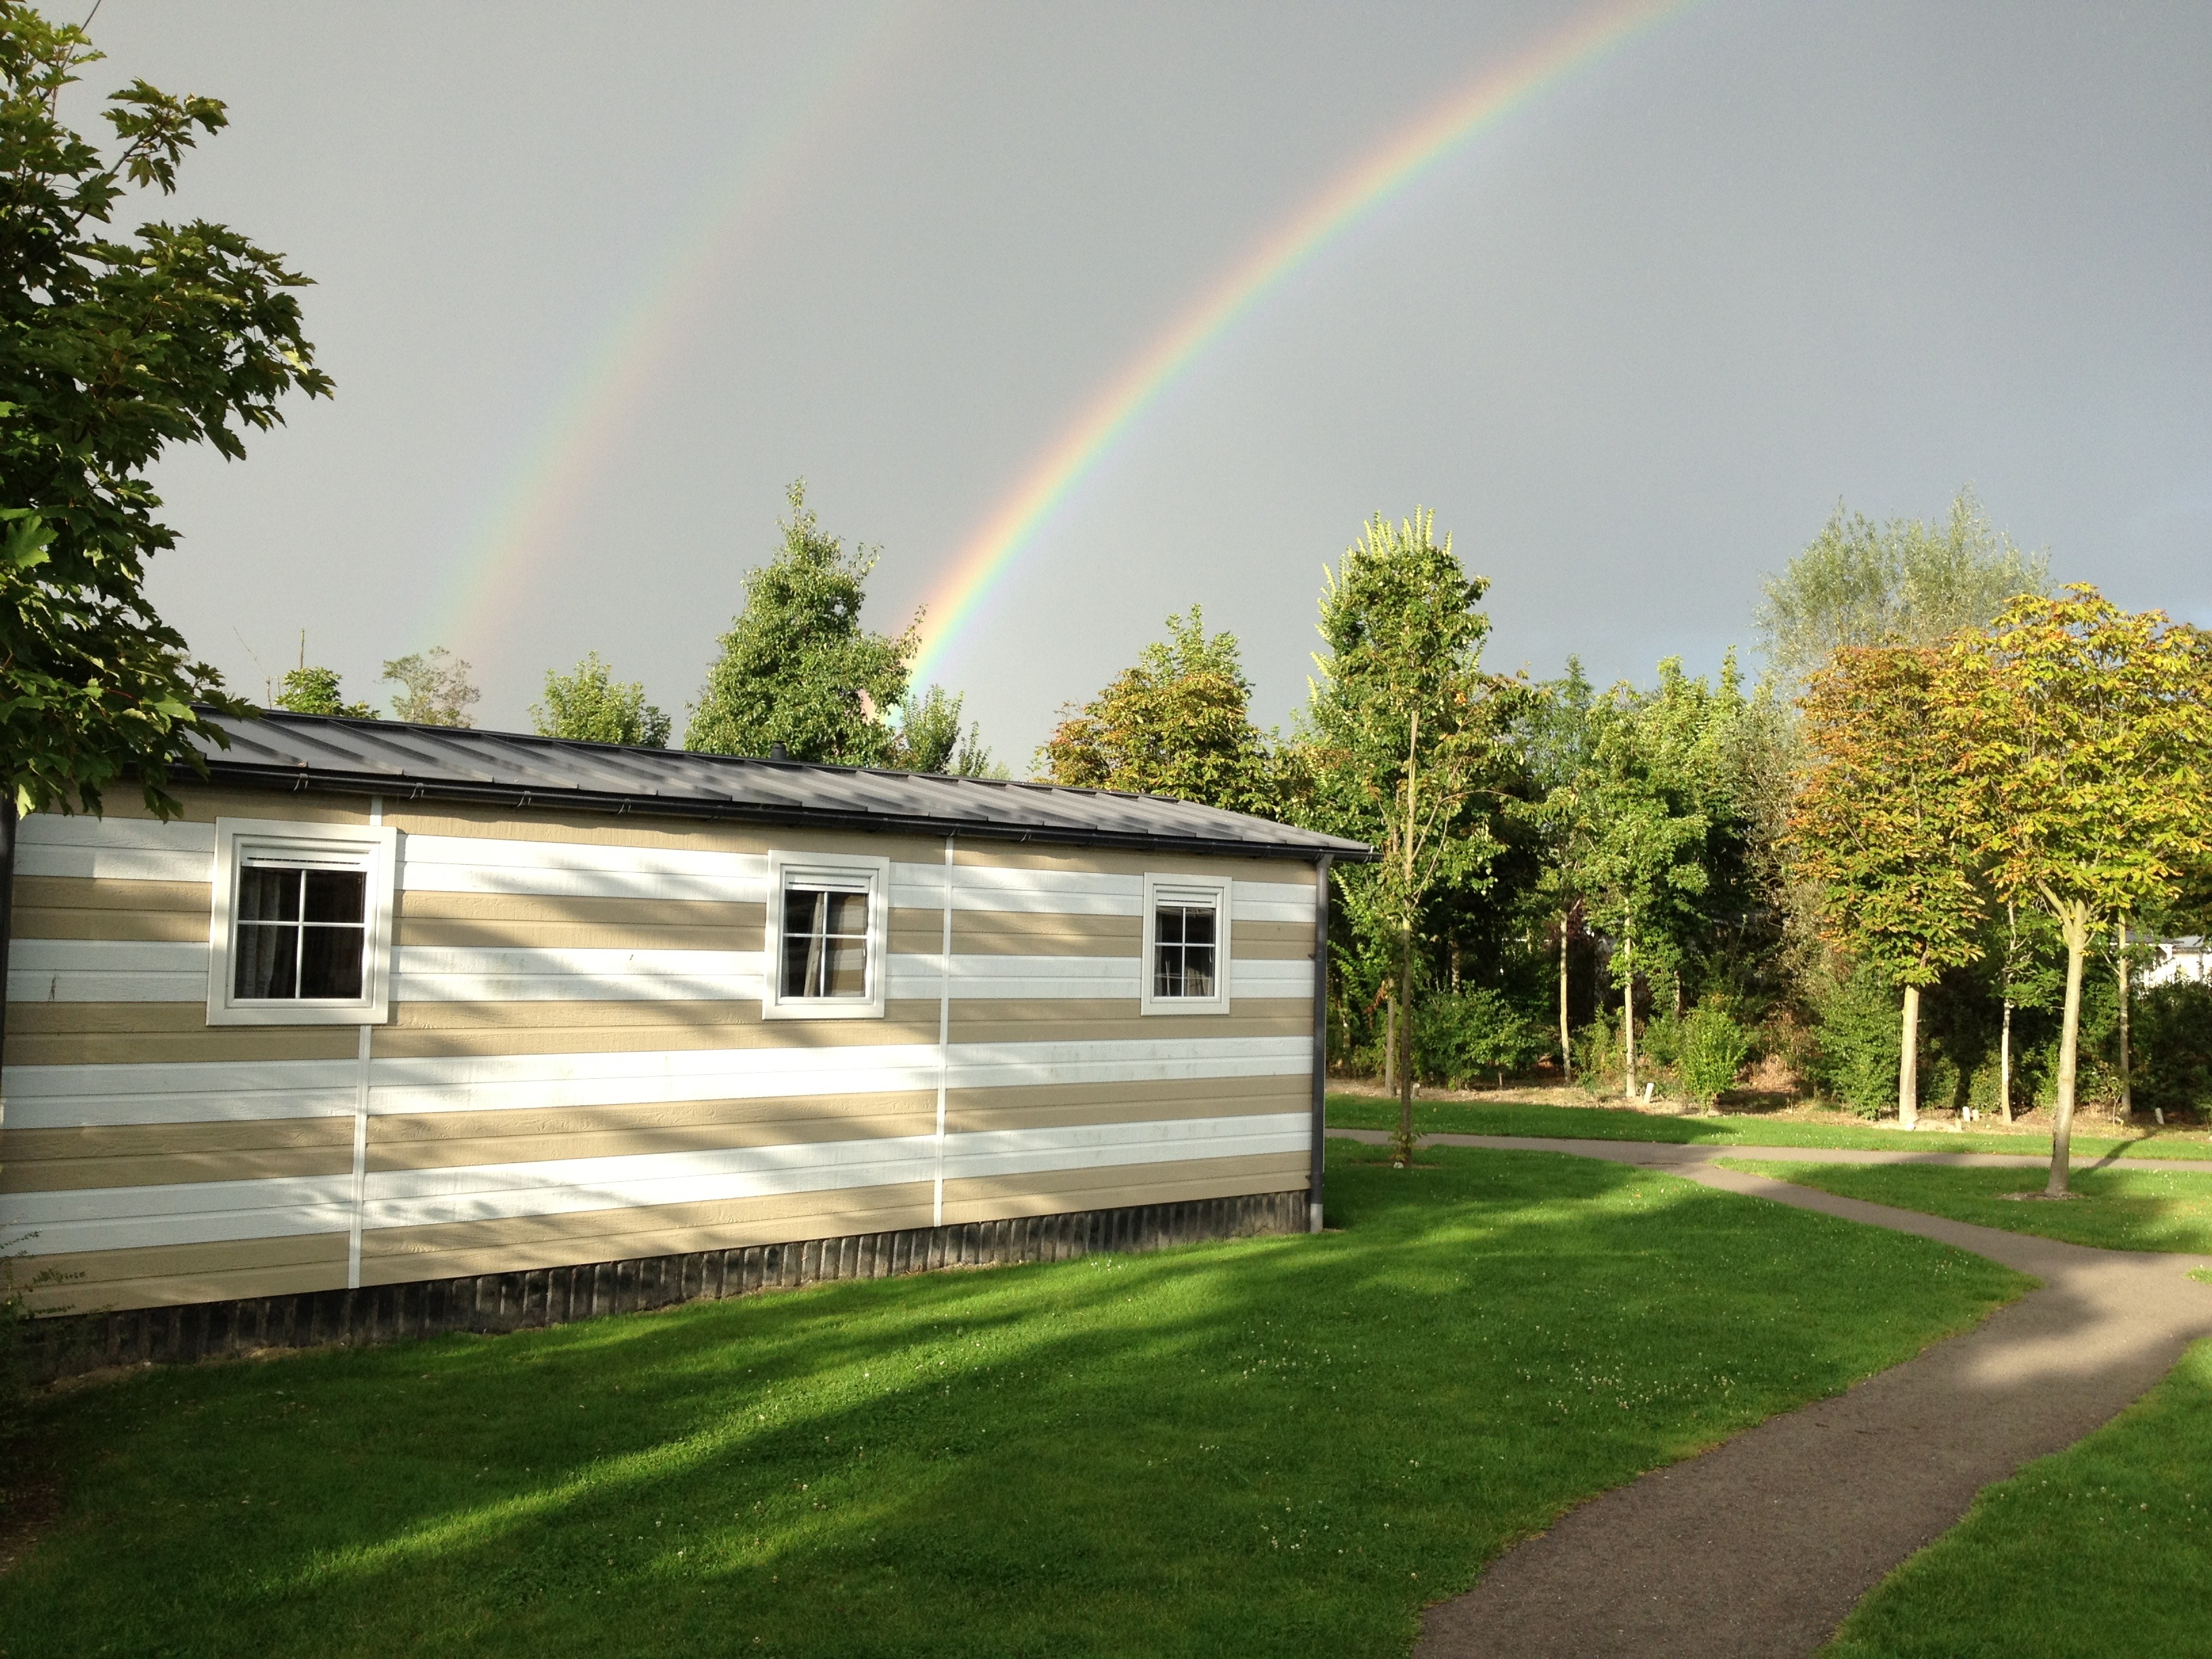
landscape, tree, nature, grass, cloud, sky, lawn, house, home, cottage, facade, property, rainbow, landscaping, farmhouse, estate, siding, real estate, meteorological phenomenon, residential area, beach cabbin